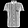
Label: Shirt